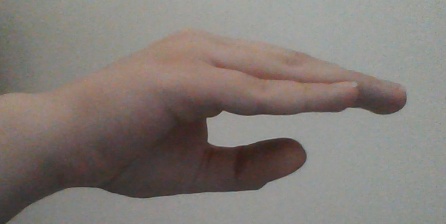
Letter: jeem